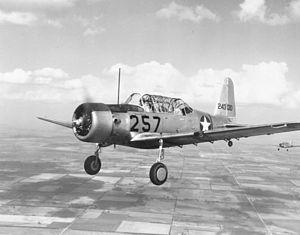
Le Vultee BT-13 Valiant était un avion d'entraînement basique américain de la Seconde Guerre mondiale, construit par Vultee Aircraft pour l'US Army Air Corps et plus tard l'US Army Air Forces.